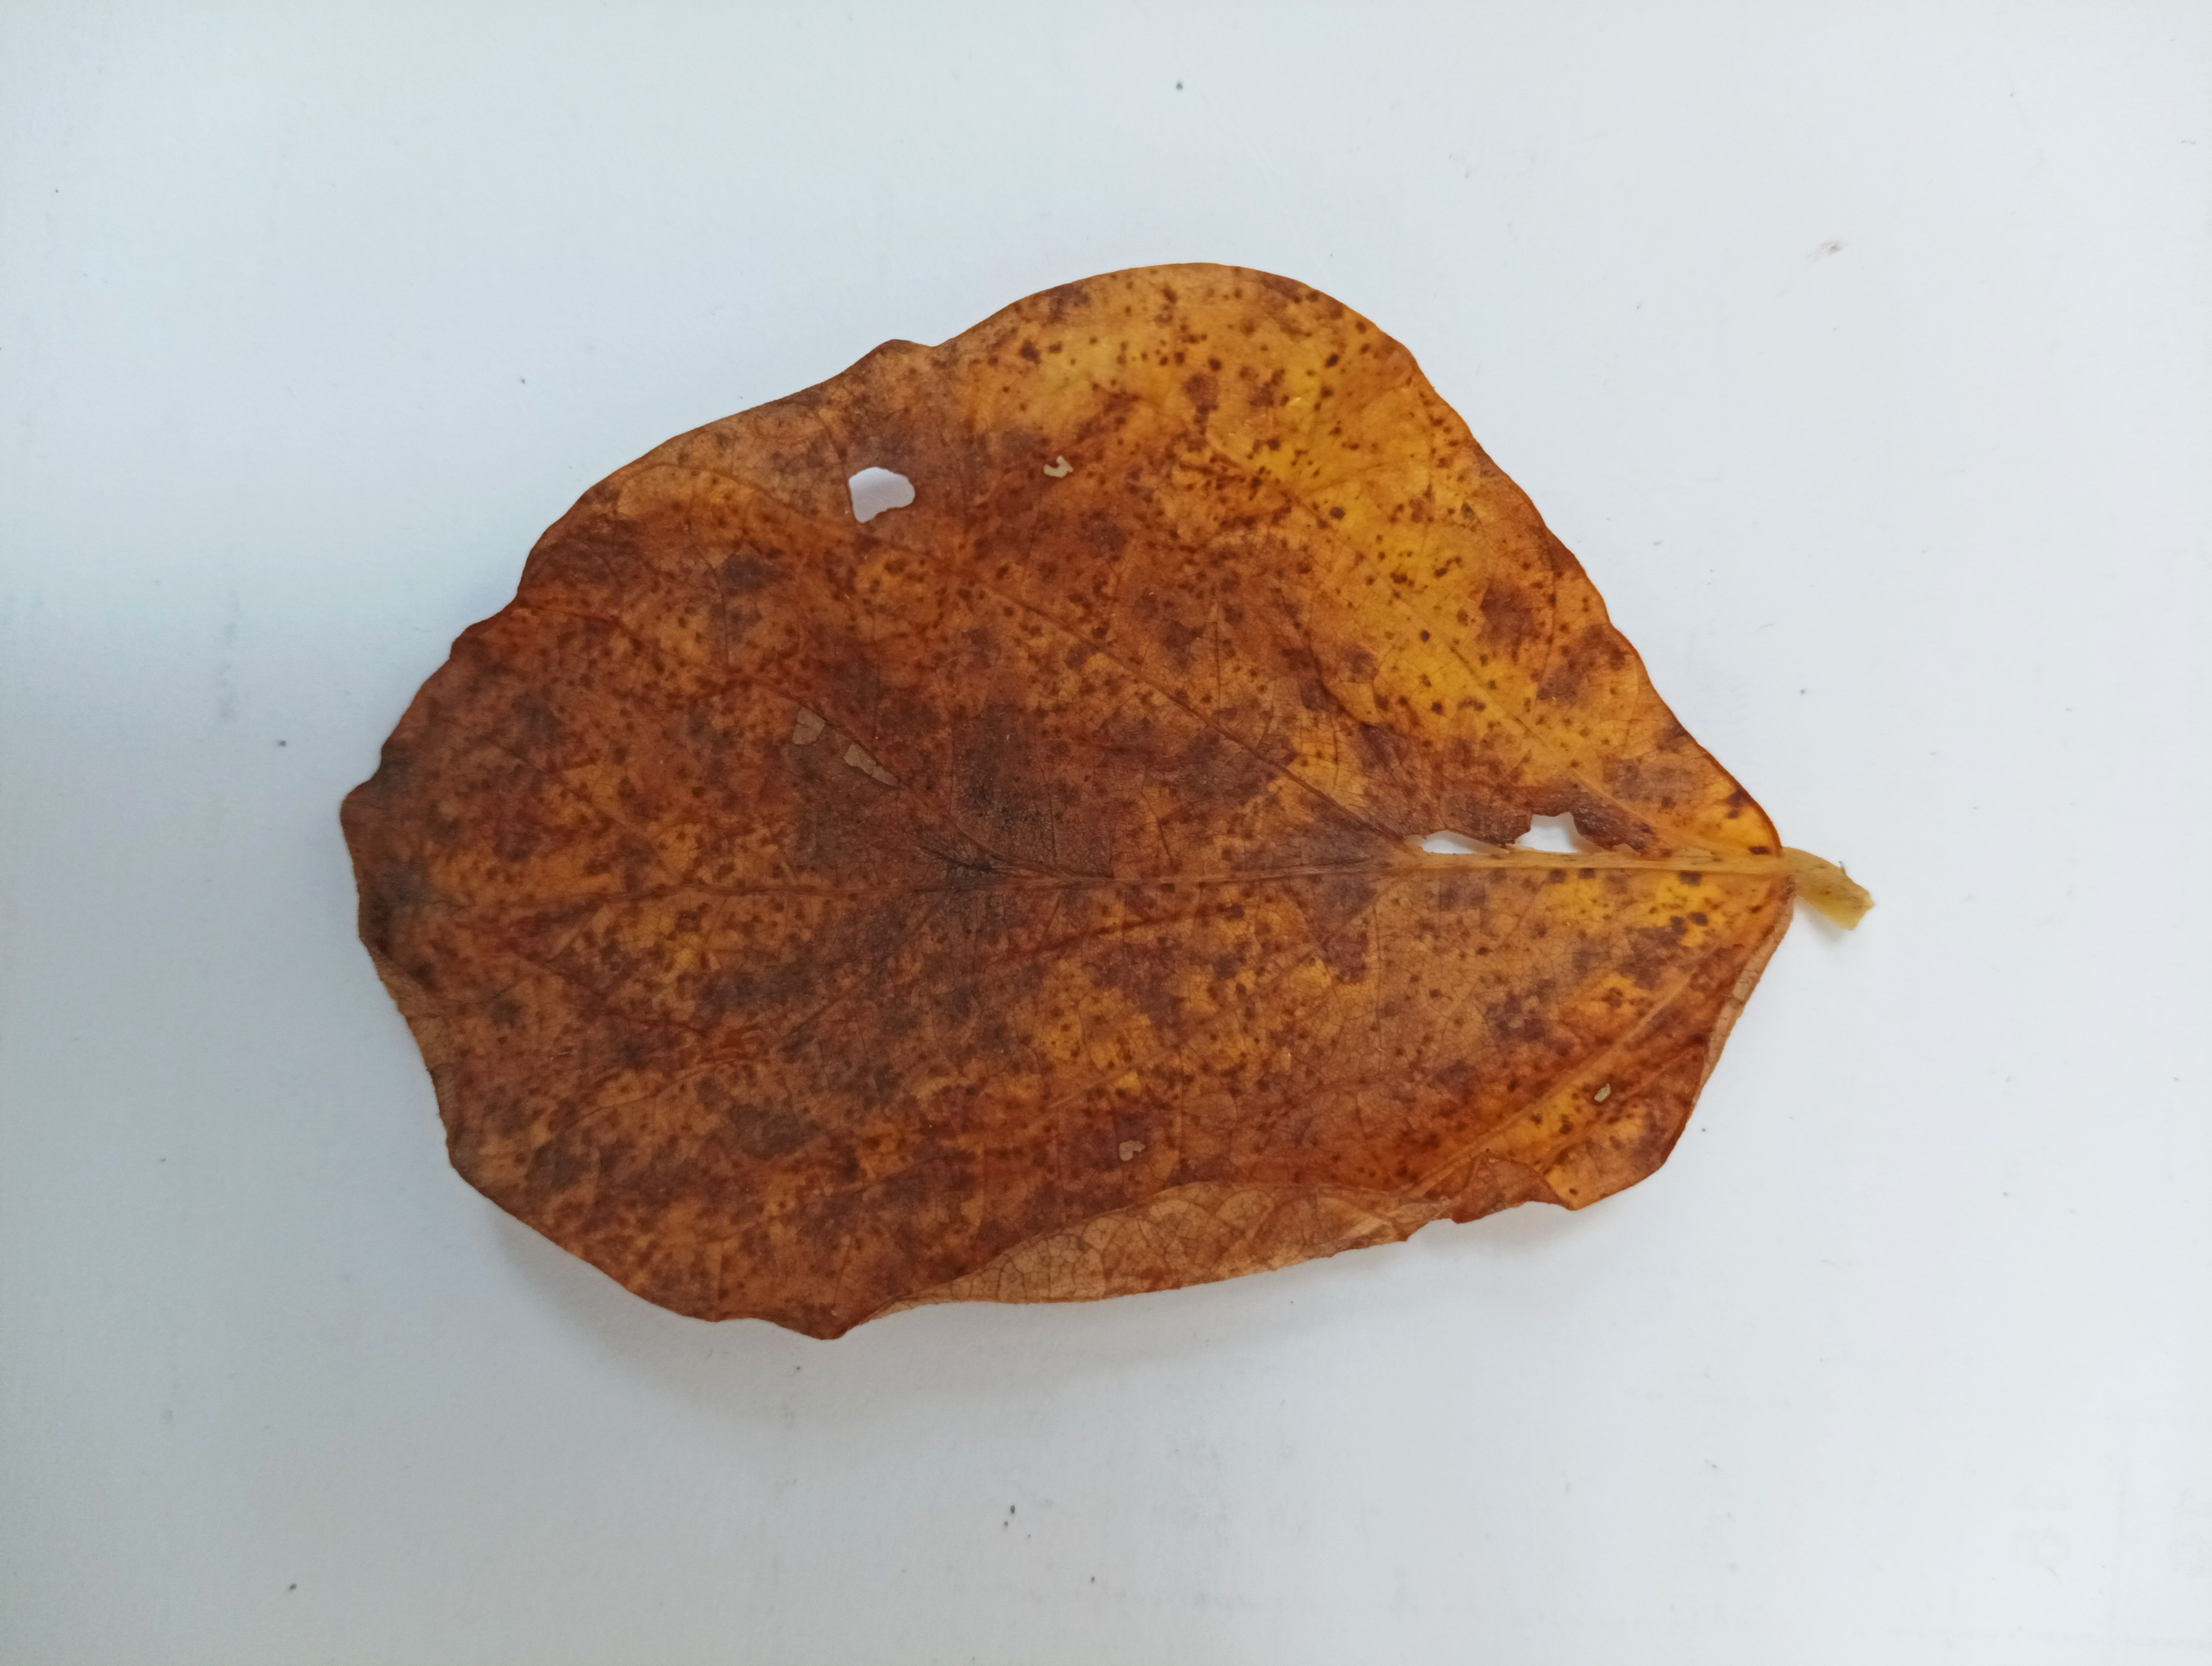
Label: Septoria_Brown_Spot